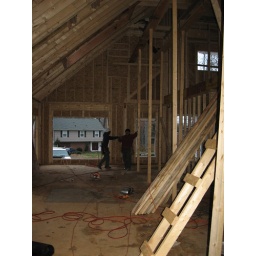
Standing in kitchen looking toward living room. Upstairs office front window can be seen over balcony.